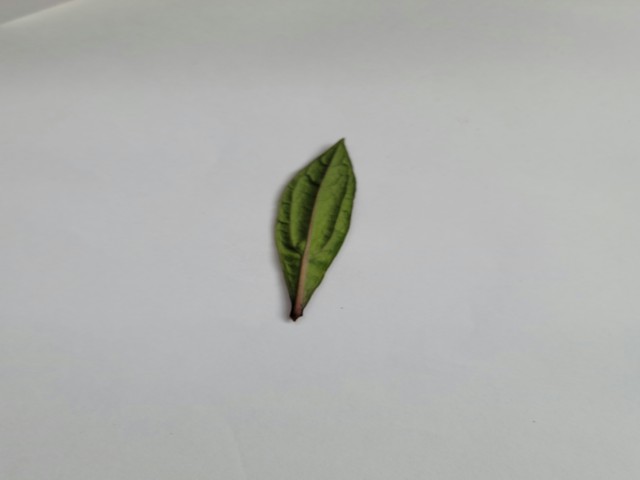
Plant: ayapan